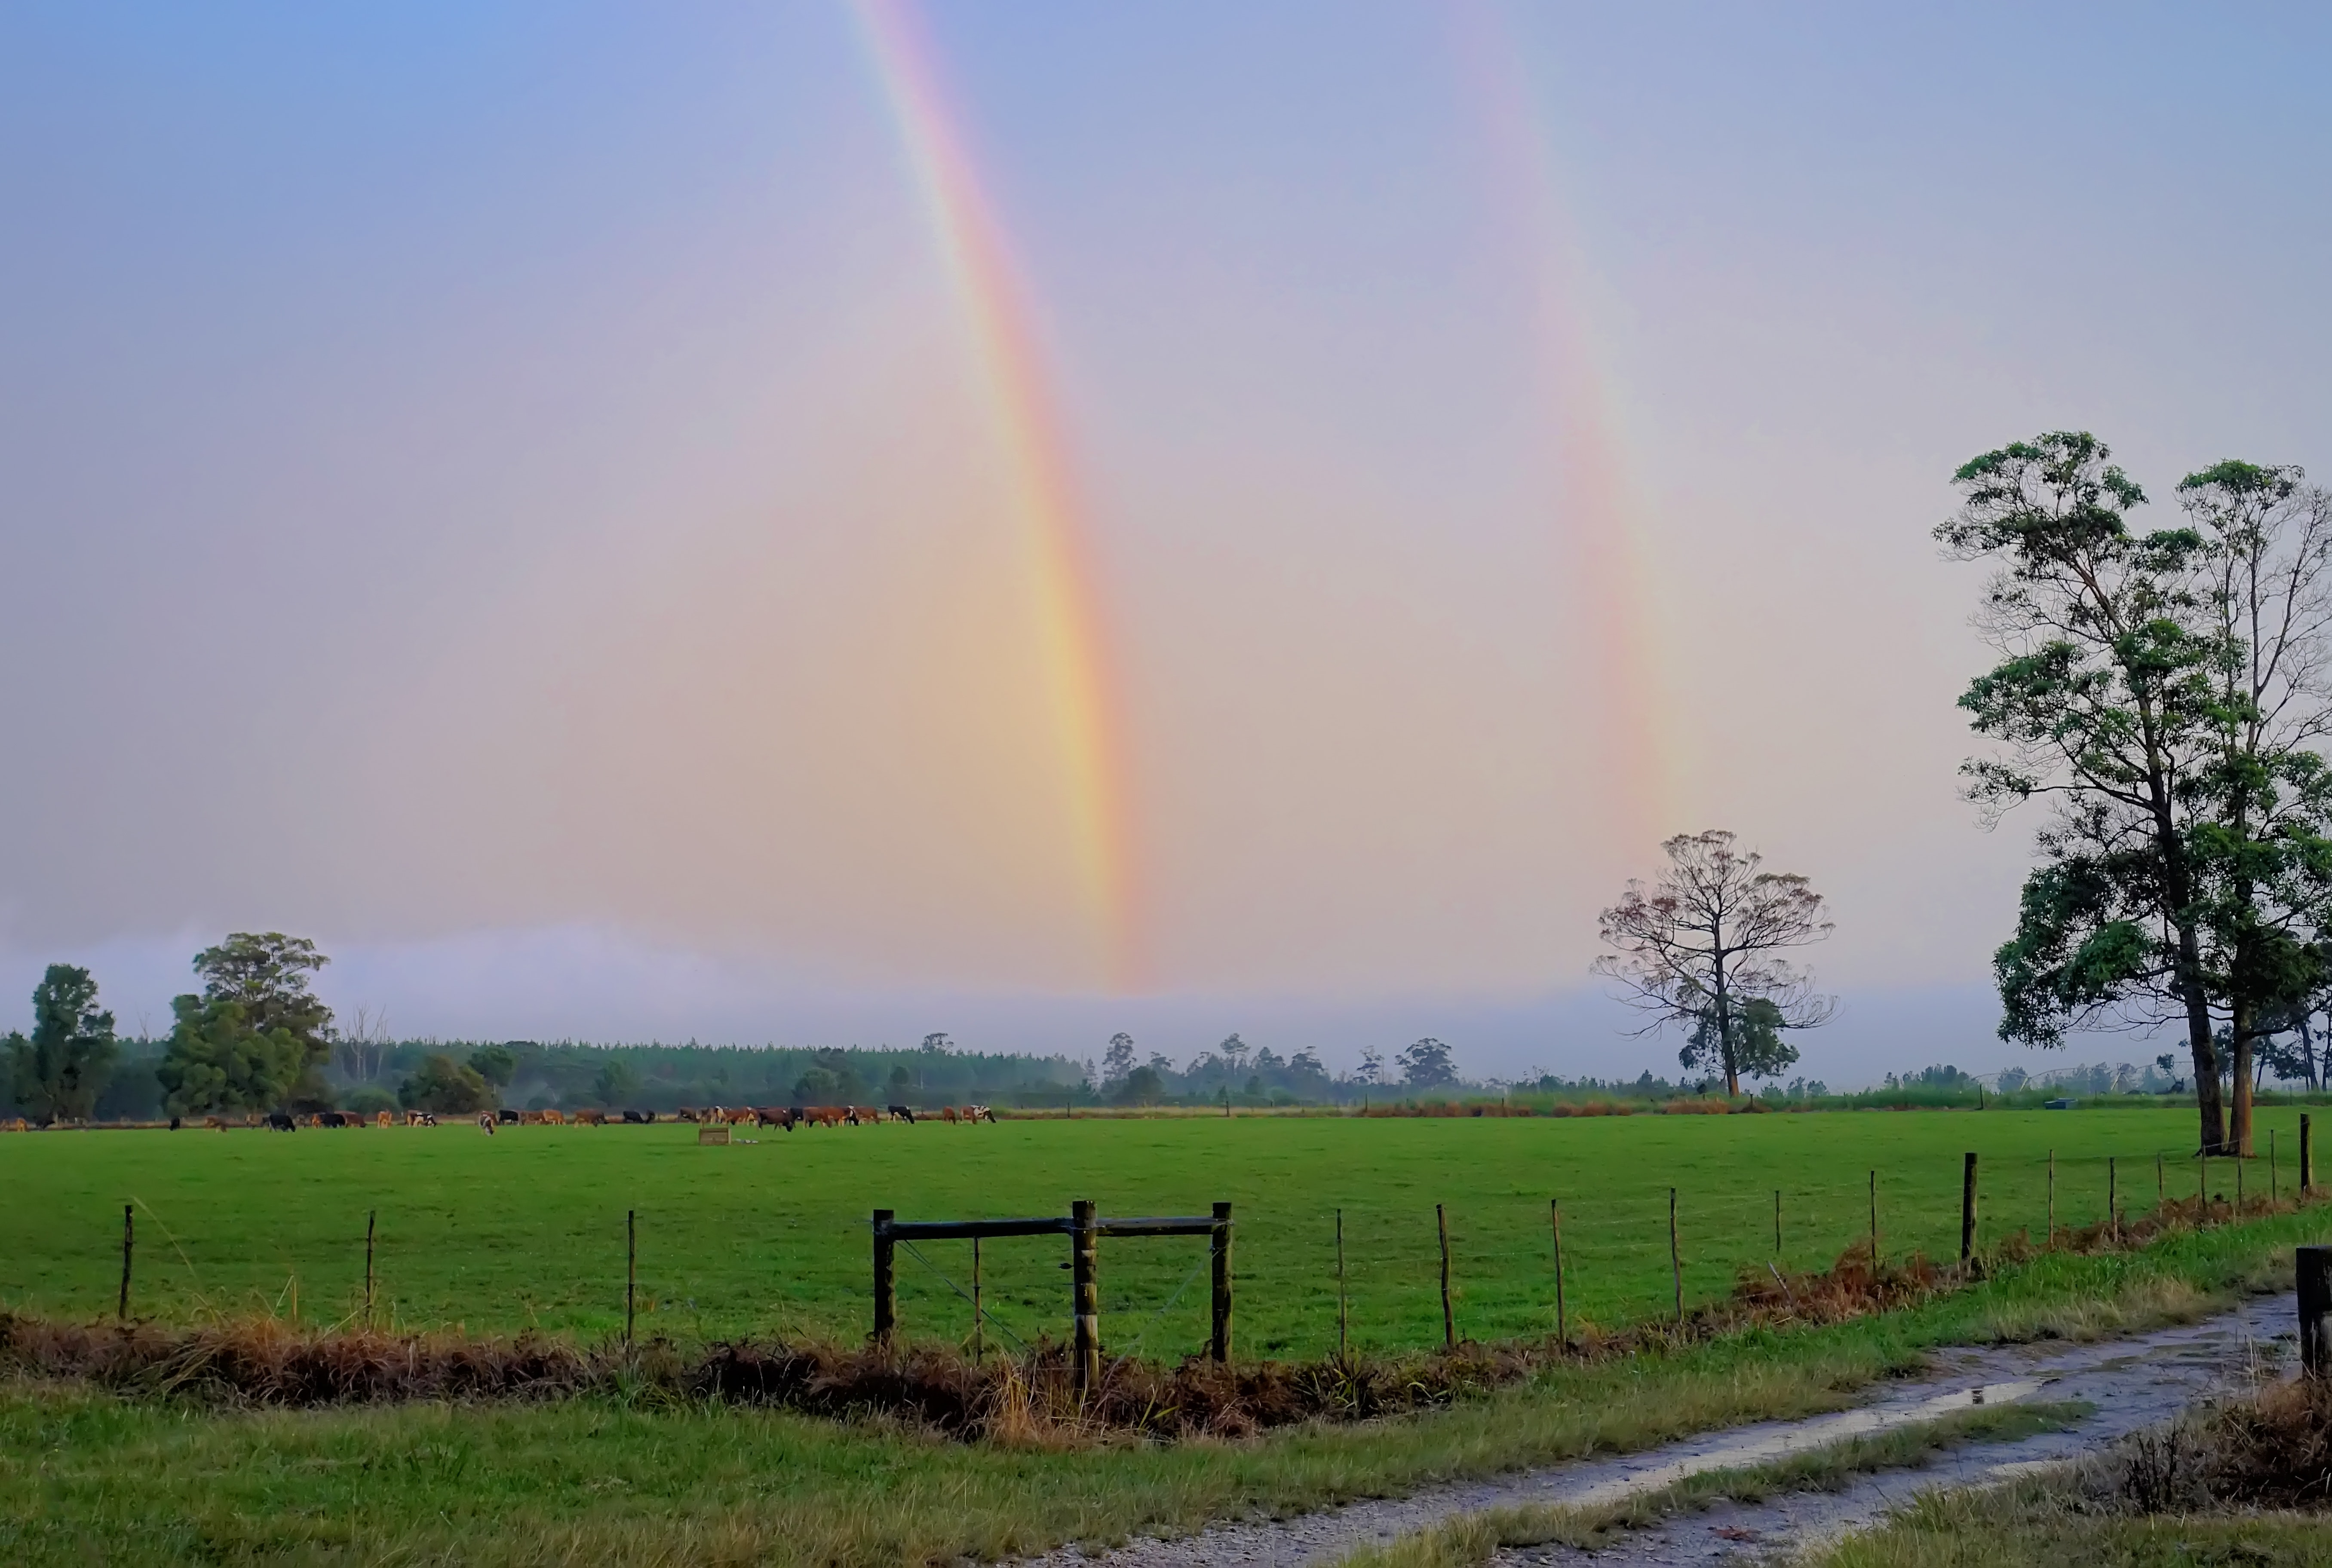
rainbow, sky, field, grassland, farm, tree, rural area, morning, meteorological phenomenon, cloud, atmosphere, pasture, meadow, sunlight, plain, grass, prairie, landscape, evening